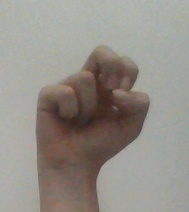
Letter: gaaf